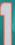
Number: 1